Daruvu

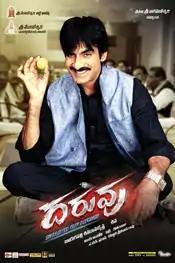
Film poster

Daruvu: Sound Of Mass is a 2012 Indian Telugu-language fantasy action comedy film written and directed and co-written by Siva, produced by Burugupalli Siva Rama Krishna under Sri Venkateswara Entertainments banner and starring Ravi Teja in dual roles and Taapsee in lead roles. The soundtrack of the film is composed by Vijay Antony, while the cinematography is handled by Vetri. Anil Ravipudi penned the dialogues and Gautham Raju handled the editing department. The film is inspired from "Yamudiki Mogudu". The movie was a semihit at box office.